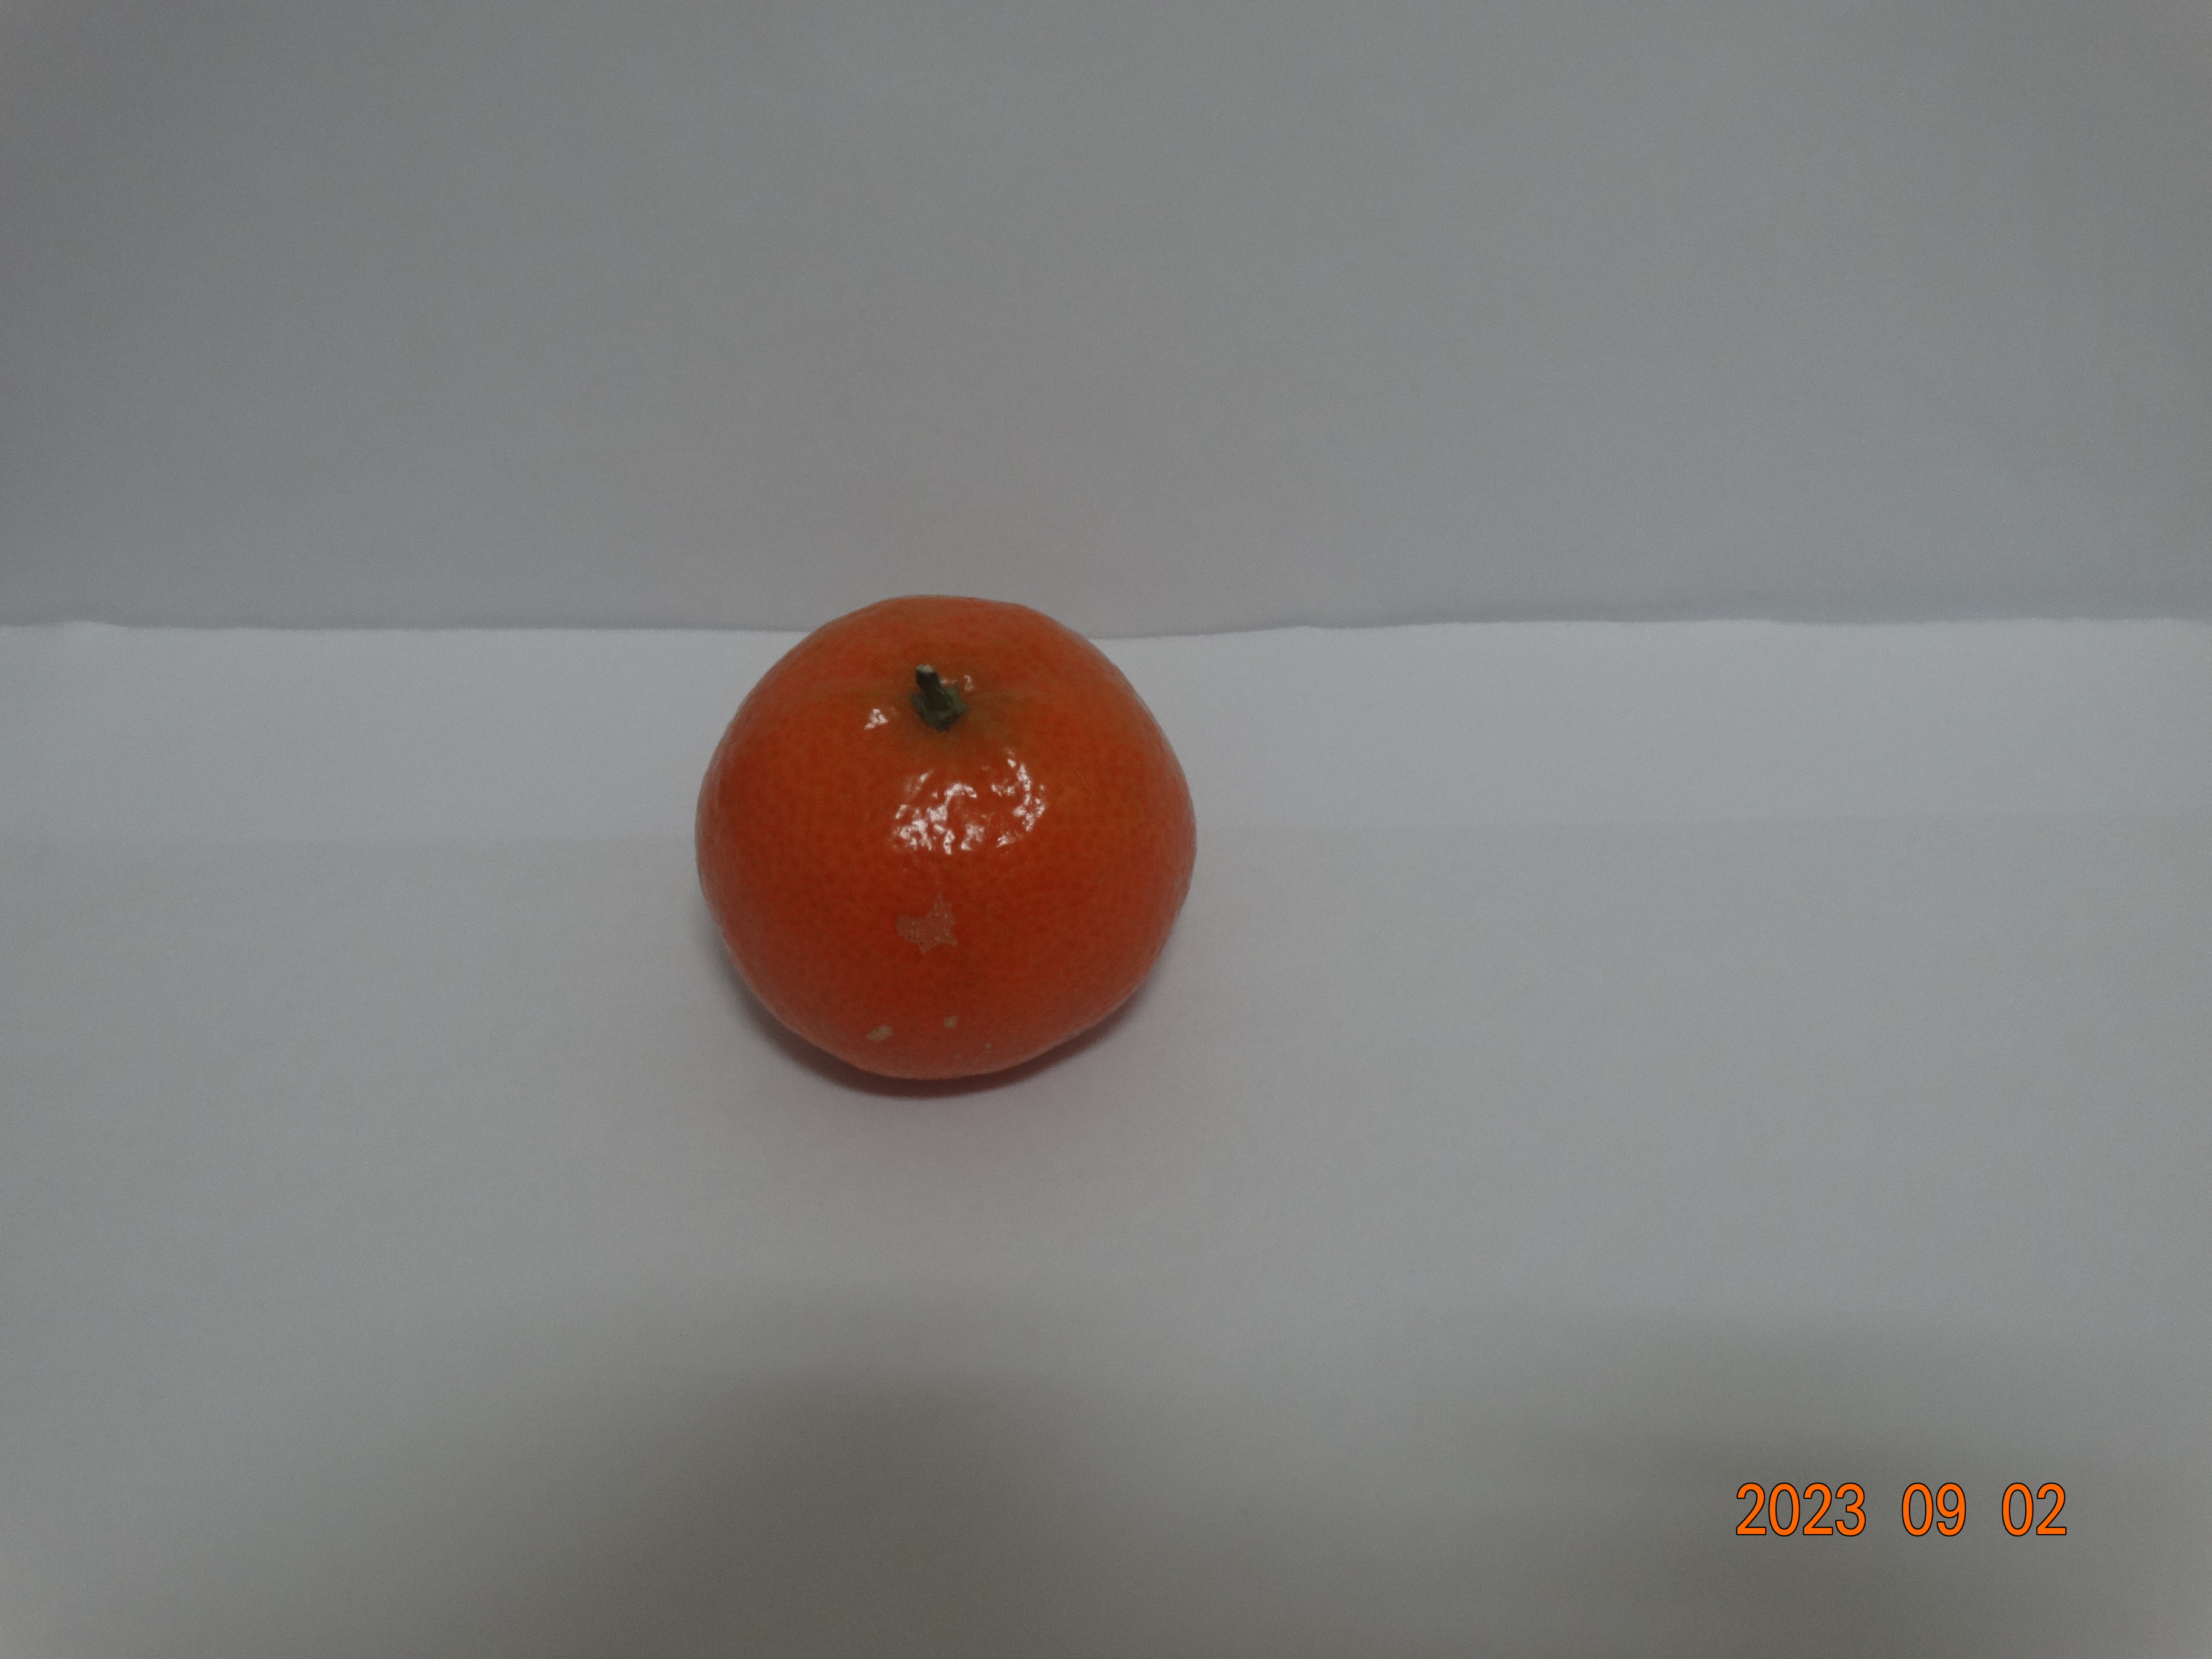
Citrus fruit variety: tangerine